Fred C. Koch

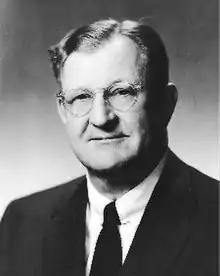

Fred Chase Koch (September 23, 1900 – November 17, 1967) was an American chemical engineer and entrepreneur who founded the oil refinery firm that later became Koch Industries, a privately held company whichunder the principal ownership and leadership of Koch's sons Charles and Davidwould be listed by "Forbes" as the second-largest privately held company in the United States in 2015.